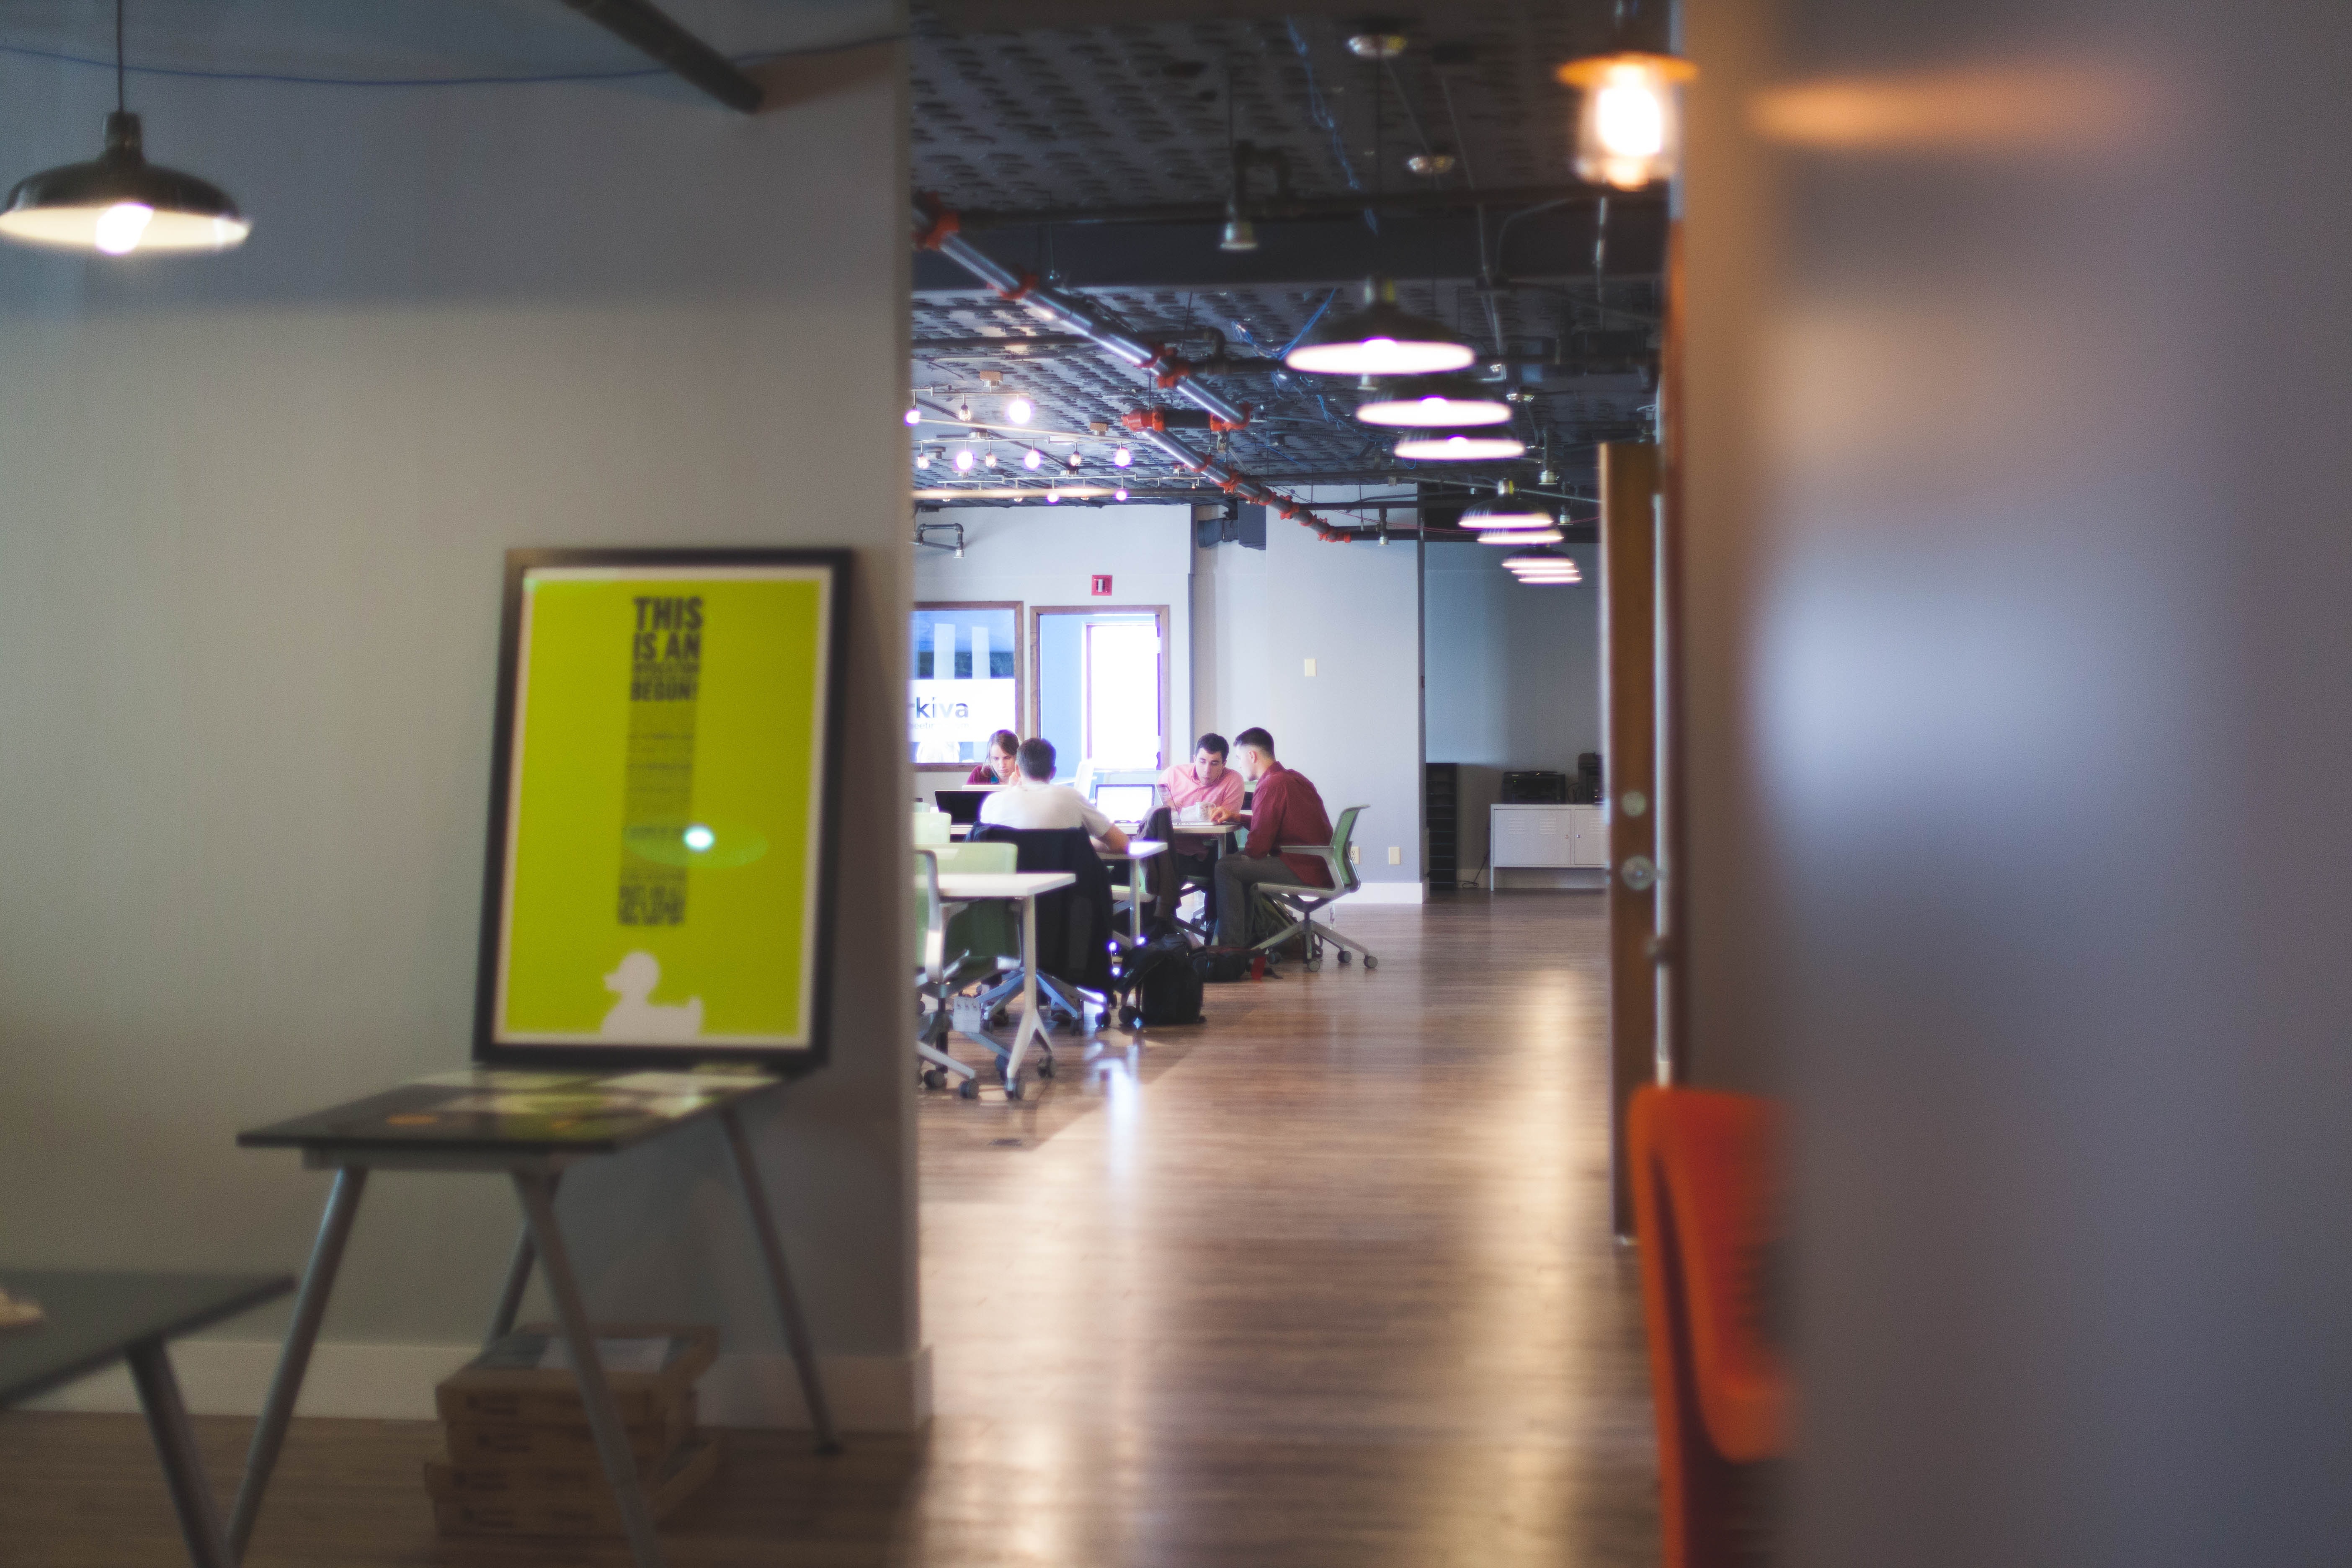
room, building, architecture, interior design, restaurant, flooring, furniture, chair, floor, glass, hall